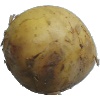
Label: Potato White 1